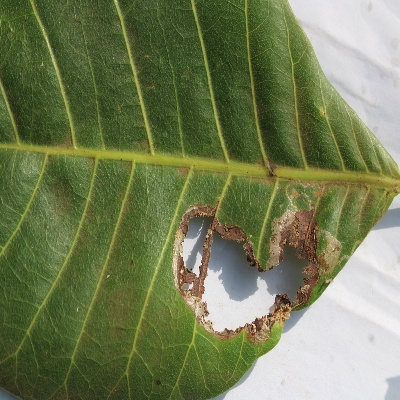
Crop: Cashew
Condition: leaf miner